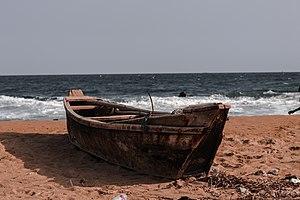
Baguida est une ville de la banlieue de Lomé, la capitale du Togo.